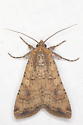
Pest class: cutworms